Billy Goodman

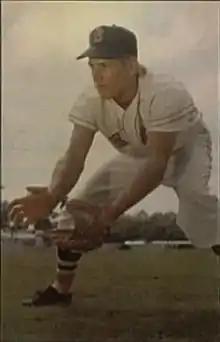
Goodman, circa 1953

William Dale Goodman (March 22, 1926 – October 1, 1984) was an American Major League Baseball (MLB) infielder who played 16 seasons for the Boston Red Sox, Baltimore Orioles, Chicago White Sox, and Houston Colt .45s, from 1947 through 1962. Goodman was inducted posthumously into the Boston Red Sox Hall of Fame in November .